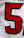
Number: 5